Campaign in south-west France (1814)

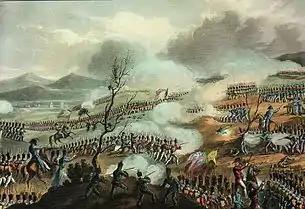
The Battle of Nivelle

Each army had with it about 100 guns; and, during a heavy cannonade, Wellington on 10 November 1813 attacked this extended position of in five columns, these being so directed that after carrying Soult's advanced works a mass of about 50,000 men converged towards the French centre near Amotz, where, after hard fighting, it swept away the 18,000 of the second line there opposed to it, cutting Soult's army in two. The French right then fell back to Saint-Jean-de-Luz, the left towards points on the Nive. It was now late and the Allies, after moving a few miles down both banks of the Nivelle, bivouacked, while Soult, taking advantage of the respite, withdrew in the night to Bayonne. The Allied loss during the Battle of Nivelle was about 2,700; that of the French 4,000, 51 guns, and all their magazines. The next day Wellington closed in upon Bayonne from the sea to the left bank of the Nive.